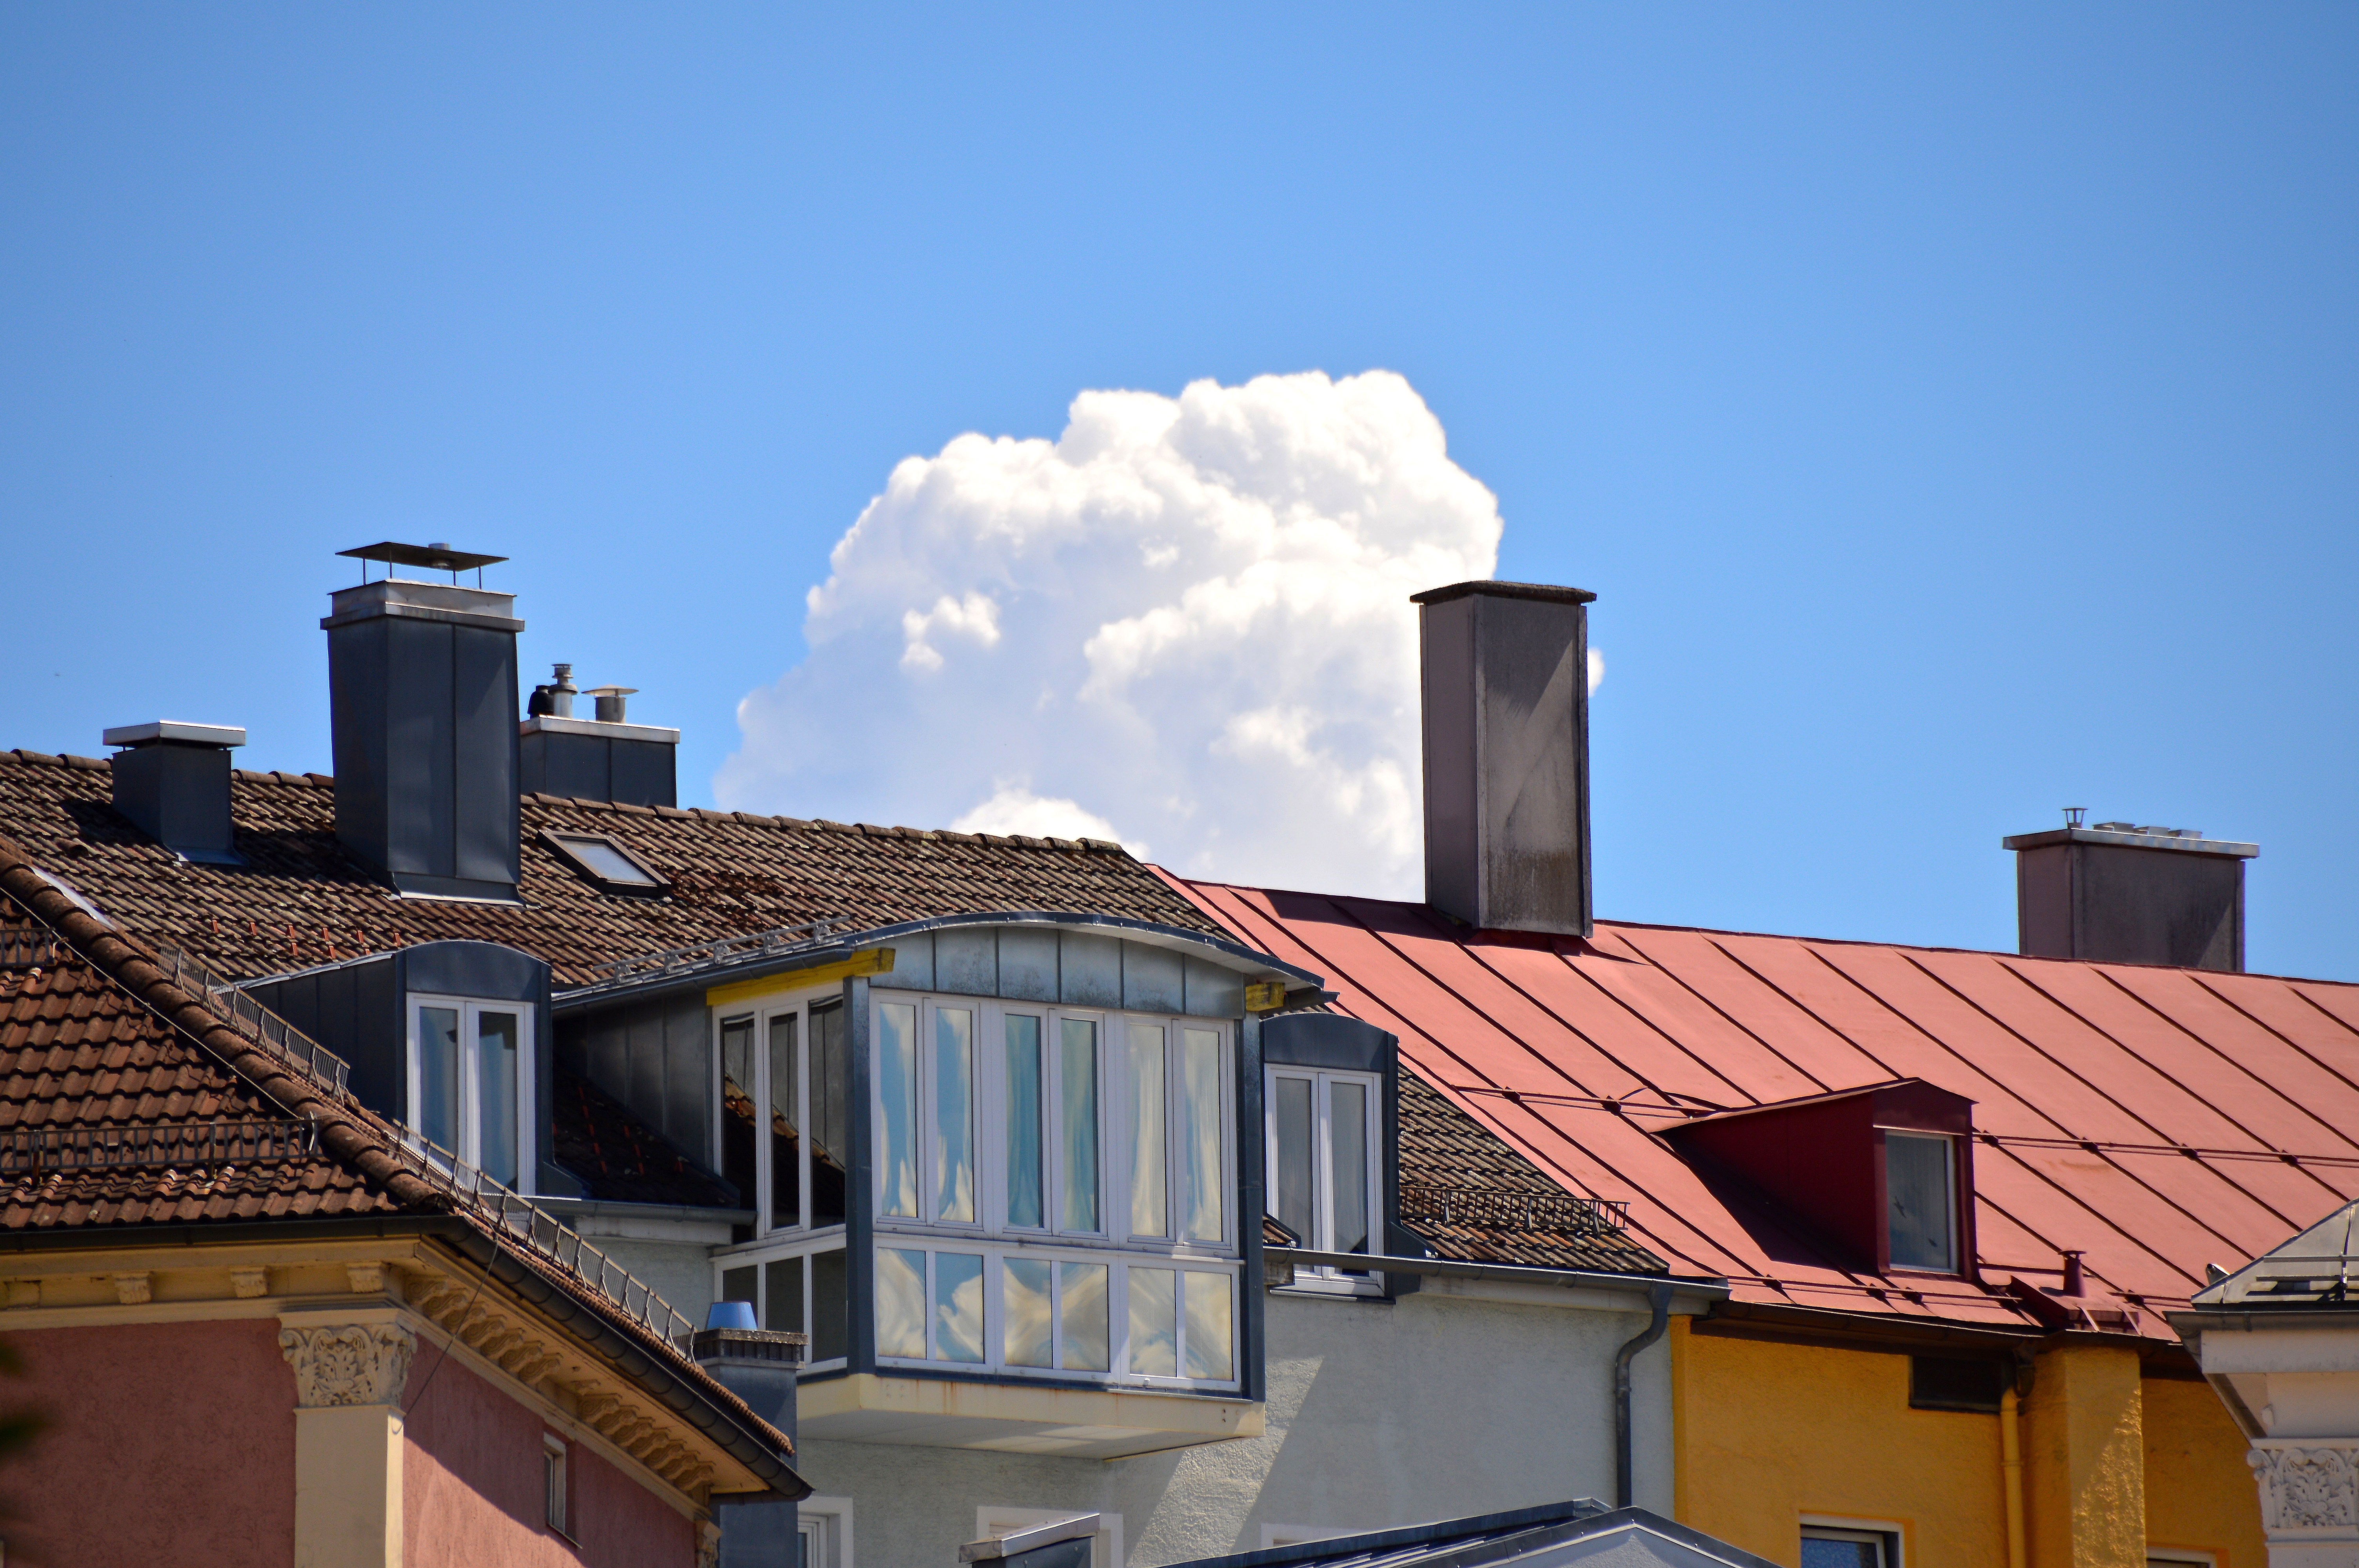
cloud, architecture, house, roof, city, downtown, shadow, chimney, facade, blue, industry, rest, afternoon, roofs, urban planning, live and work, urban area, residential area, human settlement, outdoor structure